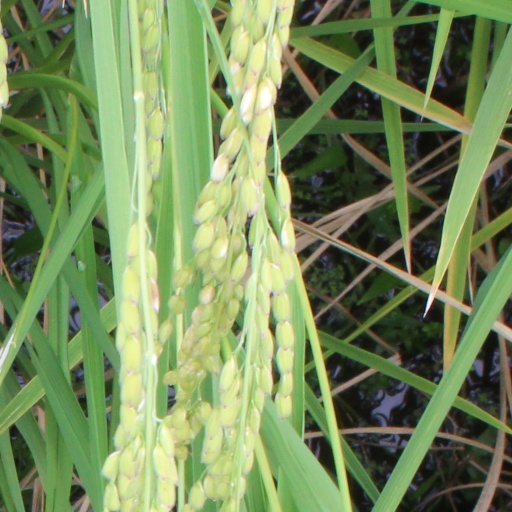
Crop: rice